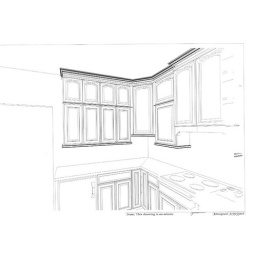
The corner cabinet had a seeded glass panel in the door.